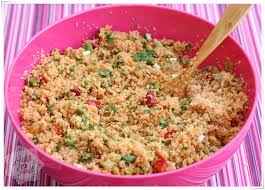
Yemek: kisir